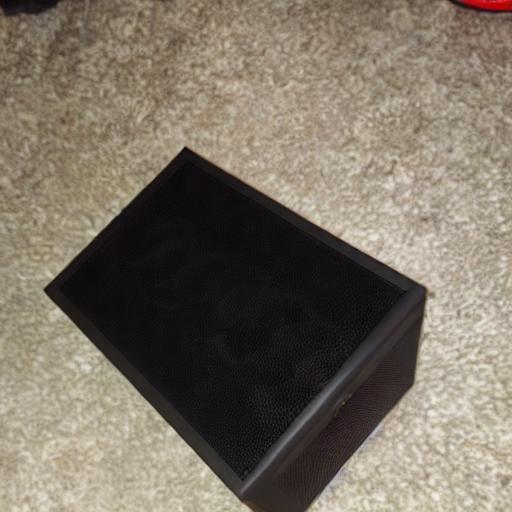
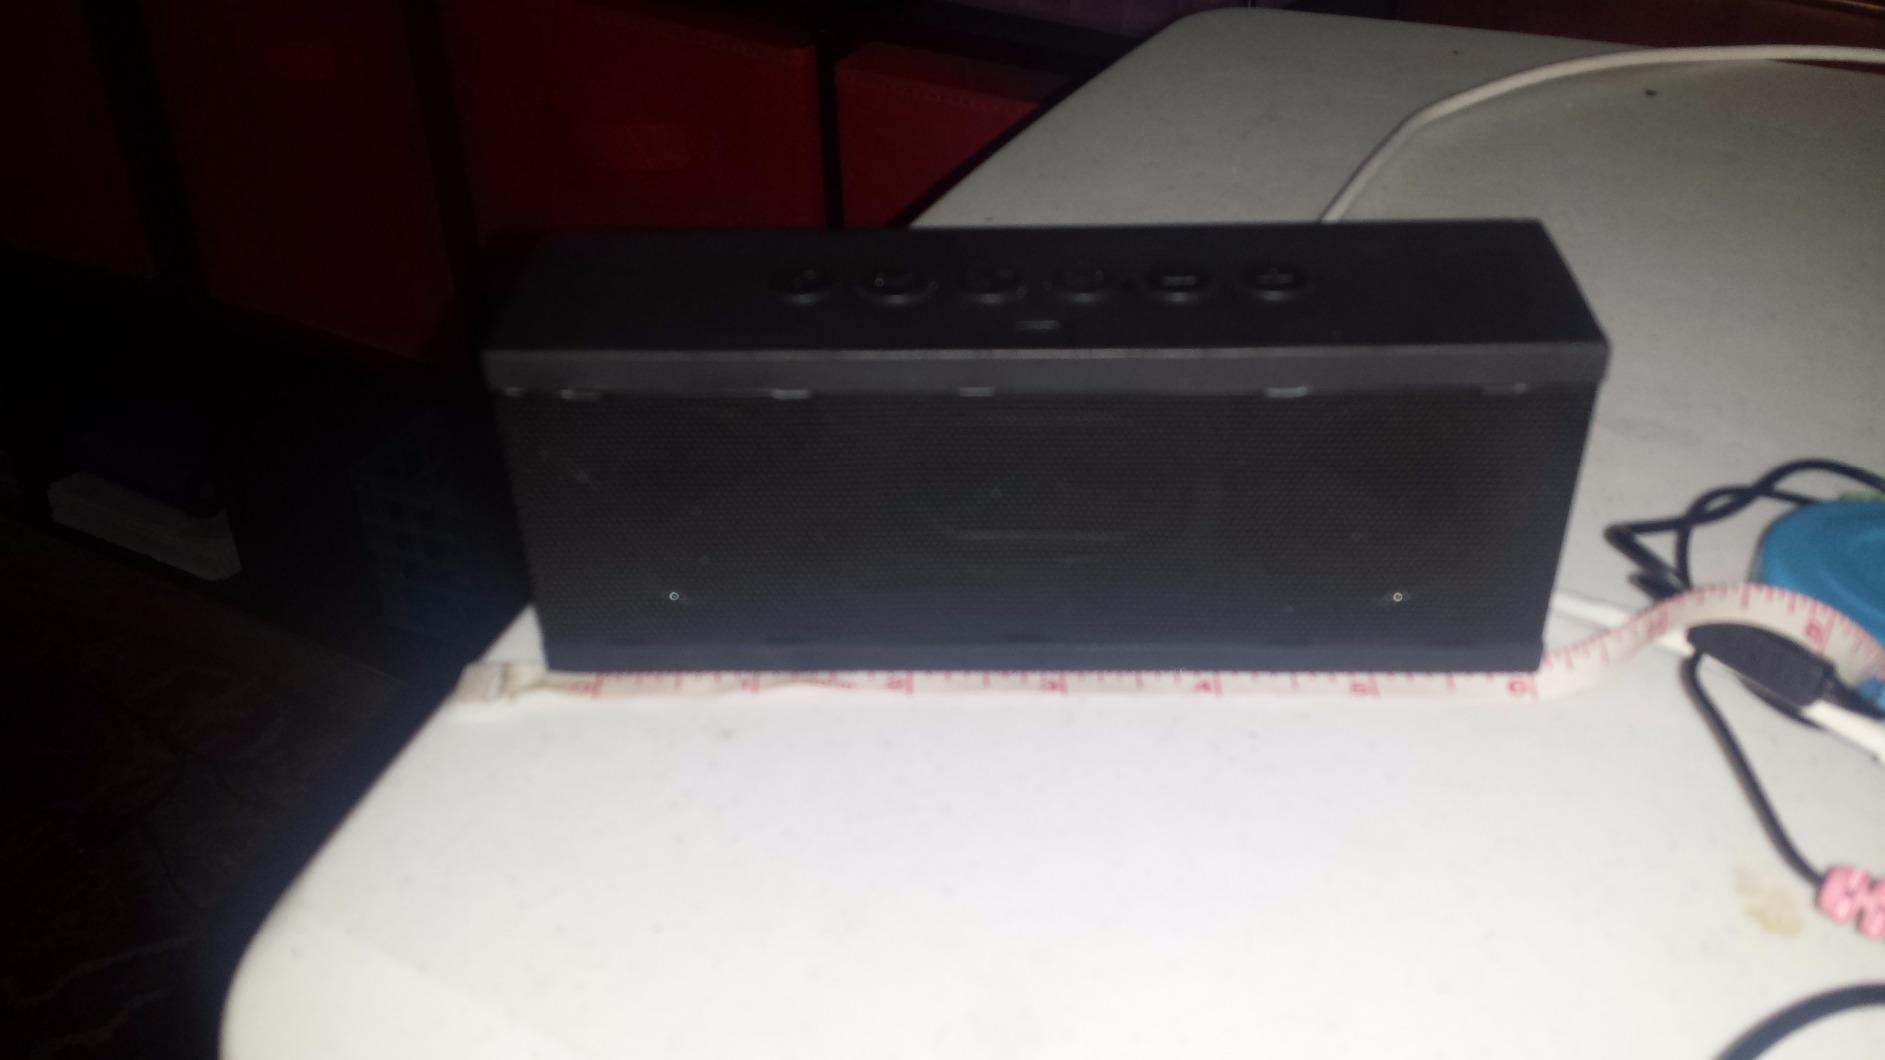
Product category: speaker
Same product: no